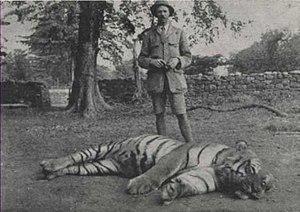
Edward James Corbett dit Jim Corbett, né le 25 juillet 1875 à Nainital et décédé le 19 avril 1955 à Nyeri, est un officier de l'armée britannique, chasseur et naturaliste de la période du Raj britannique, célèbre comme chasseur de tigres et léopards mangeurs d'hommes. Il fit part de ses expériences dans des écrits qui eurent un grand succès de librairie. Le parc national Jim Corbett en Inde a été nommé en sa mémoire, le tigre d’Indochine fut également nommé en son honneur.